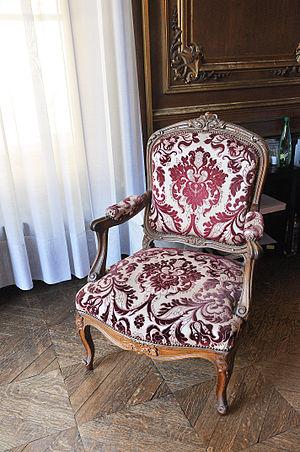
Bureau Danton ou Petit Salon de l'Hôtel de Bourvallais situé au 13 place Vendôme à Paris dans le 1er arrondissement, France. L'édifice abrite actuellement le Ministère de la Justice. Le salon est décoré en style rococo. This building is en partie classé, en partie inscrit au titre des Monuments Historiques. It is indexed in the Base Mérimée, a database of architectural heritage maintained by the French Ministry of Culture,